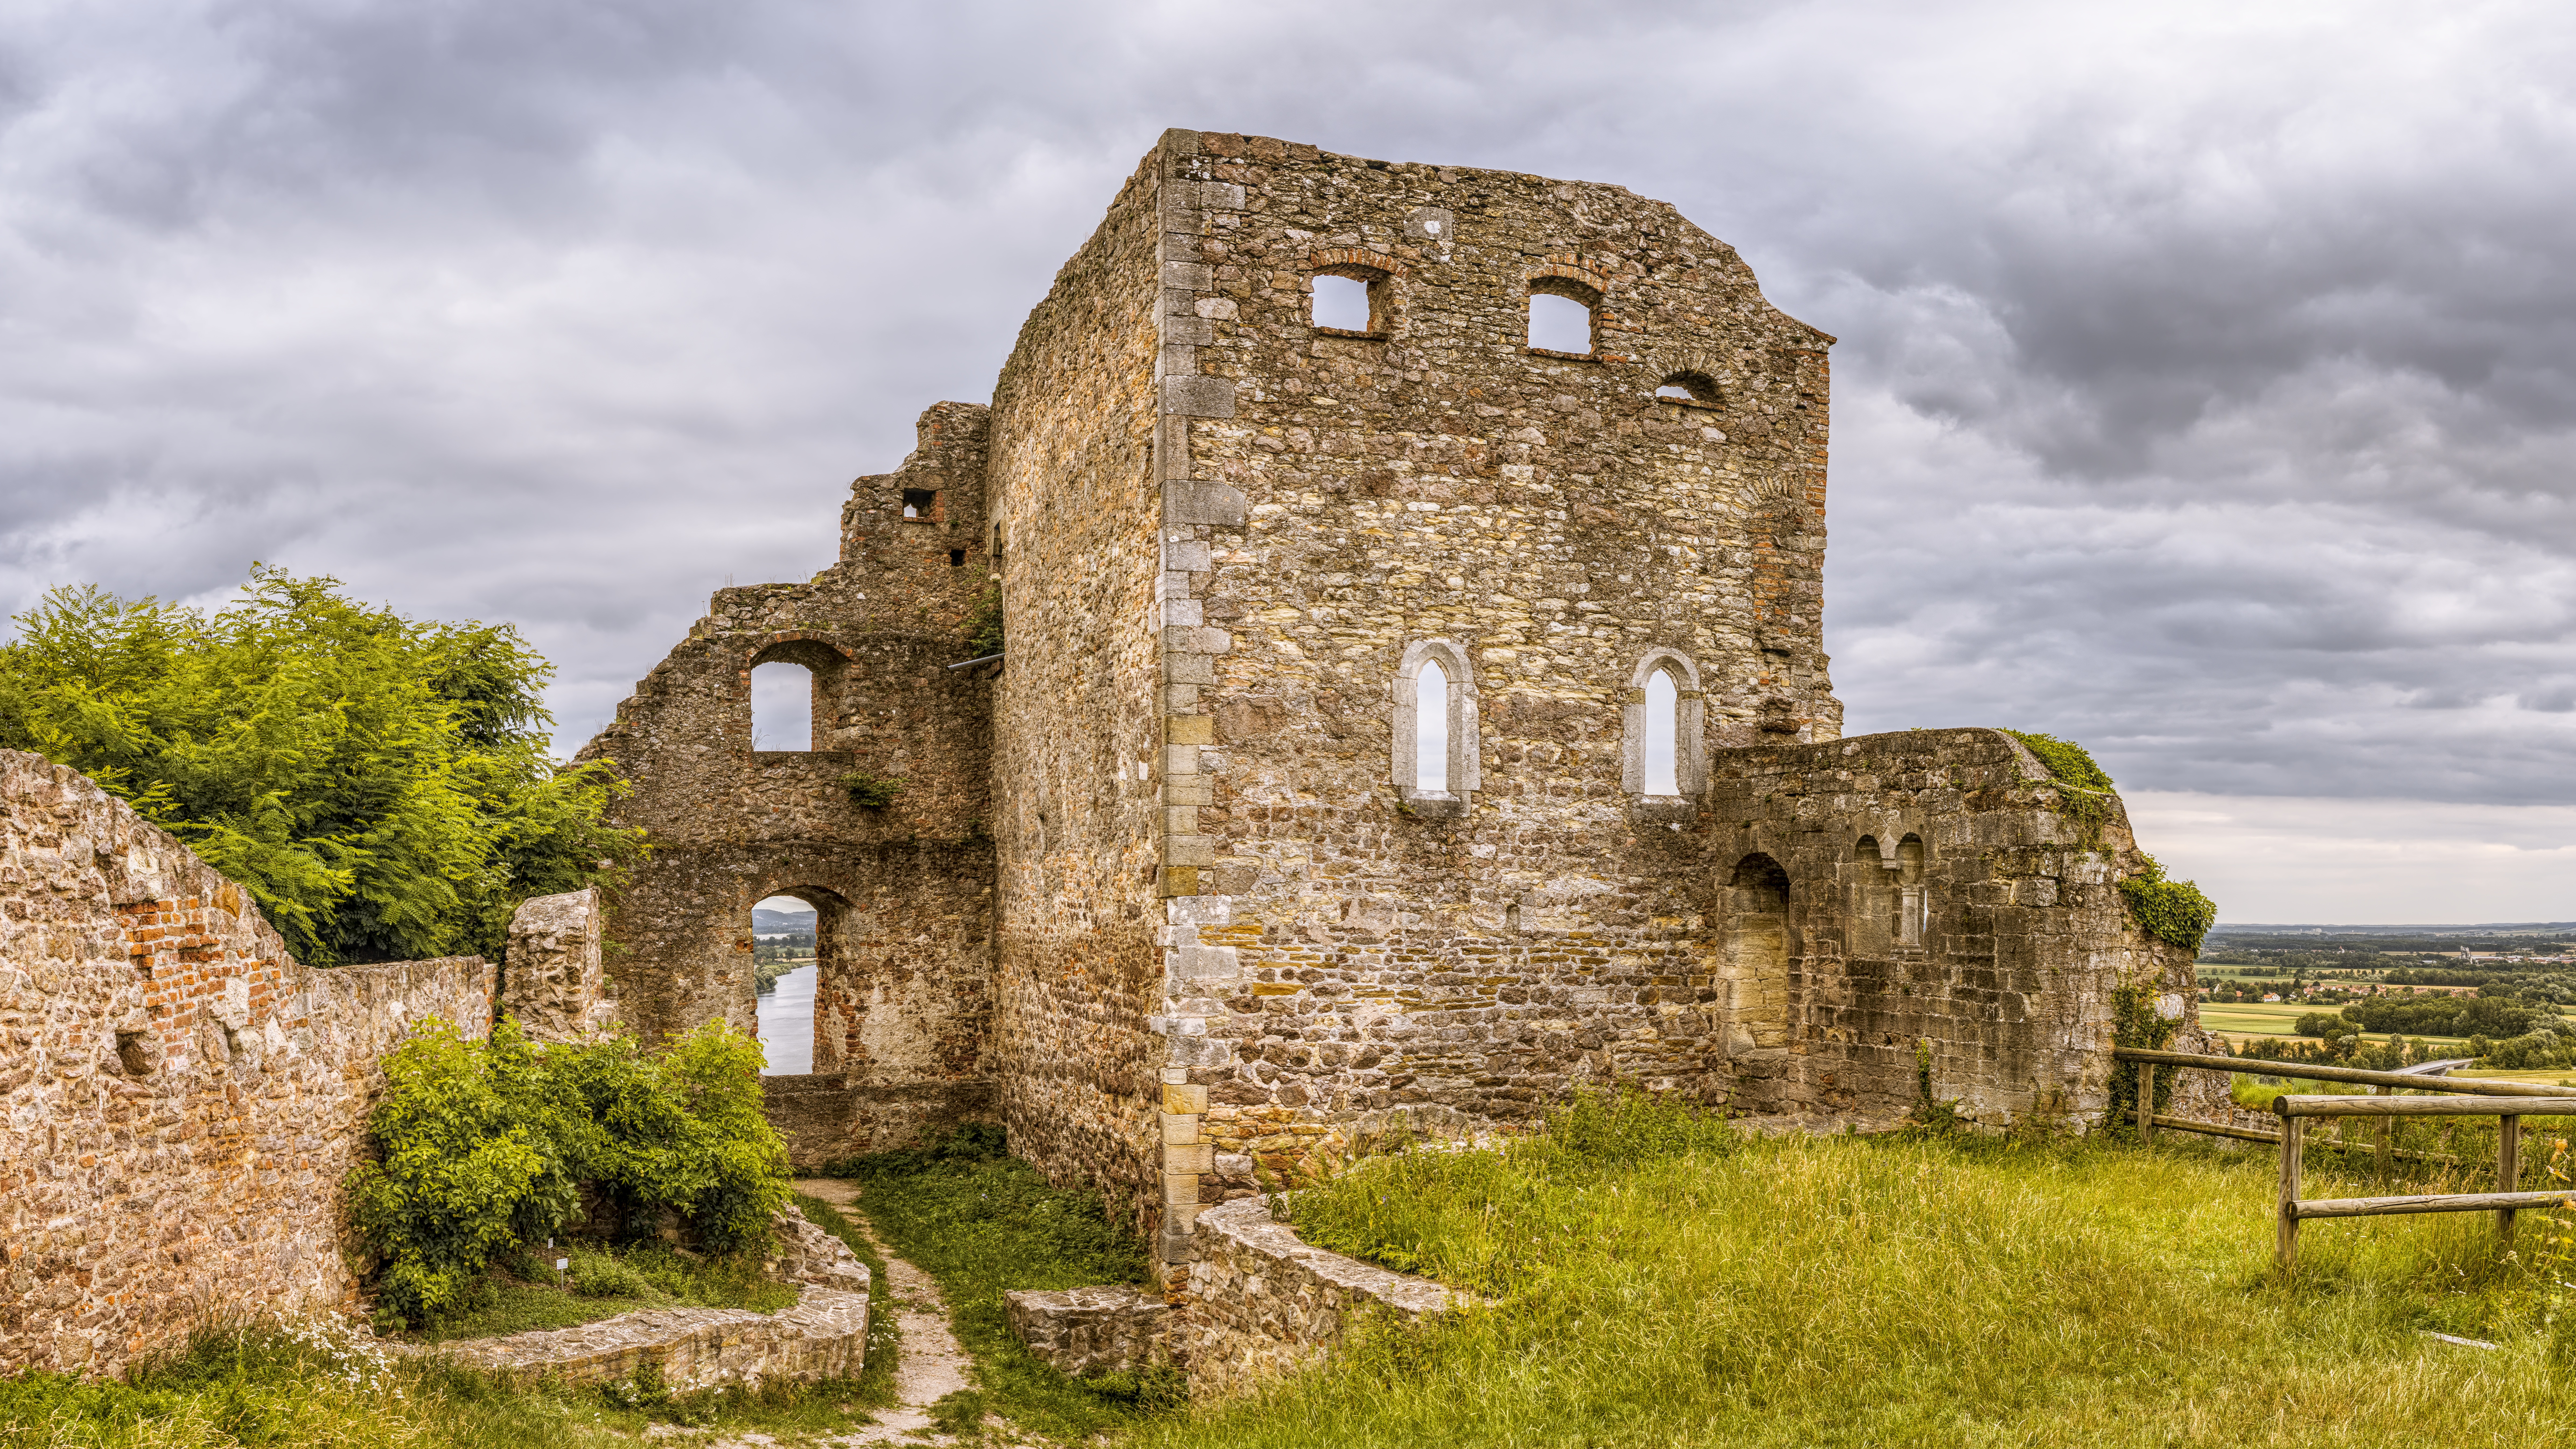
ruins, sky, history, medieval architecture, castle, wall, ancient history, grass, fortification, historic site, archaeological site, building, village, national trust for places of historic interest or natural beauty, middle ages, chateau, rock, abbey, facade, estate